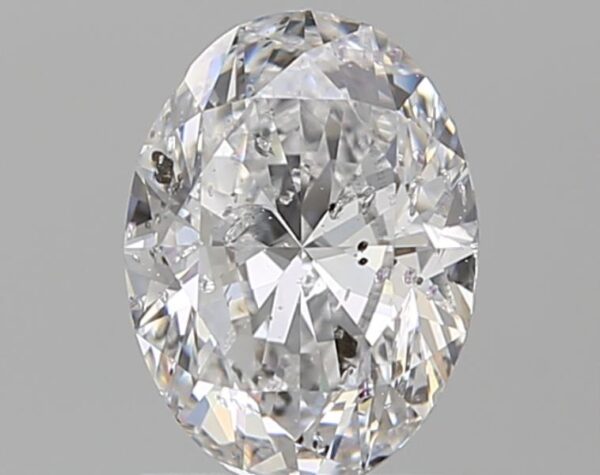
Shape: oval
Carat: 1.01
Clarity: SI2
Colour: E
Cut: VG
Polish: VG
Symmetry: VG
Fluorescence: N
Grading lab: IGI
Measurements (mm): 7.45 x 5.53 x 3.44